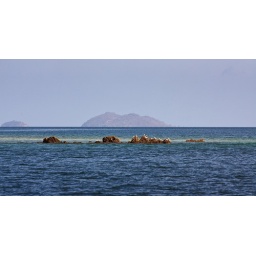
Birds sitting on rocks in the middle of the sea, few miles ouitside of Labuan Bajo, Flores, Indonesia, near Komodo Island.